White-winged dove

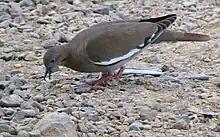
Eating large seed in San José, Costa Rica

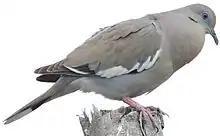
Cooing, Monterrey Mexico

Normally, up to 4000 birds are seen migrating, but in Texas, a flock of up to a million birds was recorded. "Z. asiatica" may fly 25 or more miles to find water, though they can be sustained solely by the water in saguaro cactus fruit.